Julia Koch

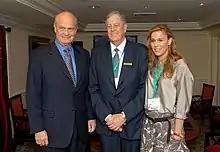
Fred Thompson (left), David Koch (center), and Julia Koch in 2007

Julia and David Koch spent years living in an apartment at 1040 Fifth Avenue, but in 2004 they moved to an 18-room duplex at 740 Park Avenue. According to "", David Koch bought the apartment for about $17 million from the Japanese government, which previously used it to house their permanent representative to the United Nations. In 2018, the couple also bought an eight-bedroom townhouse in Manhattan from investor Joseph Chetrit for $40.25 million.